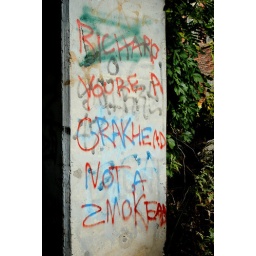
taken under the bridge next to small Clothcraft Factory building